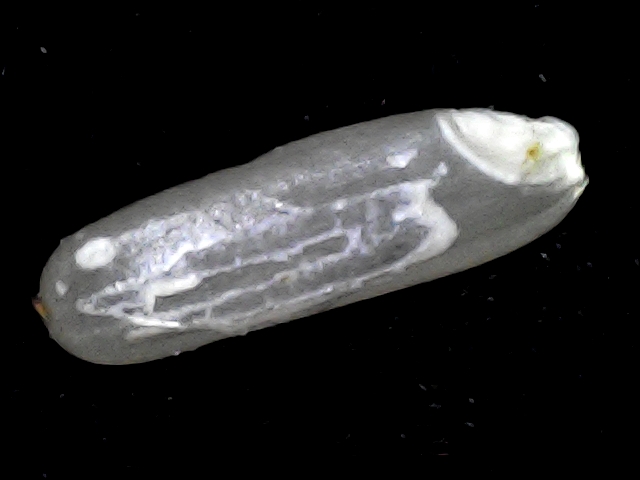
Rice variety: BD87